History of St. Louis (1804–1865)

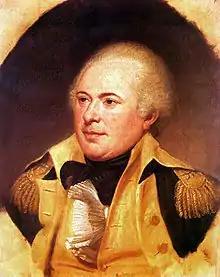
James Wilkinson, first governor of the Louisiana Territory, including St. Louis

After the last Spanish lieutenant governor surrendered upper Louisiana and St. Louis to Amos Stoddard, representative of France and the United States, Stoddard was given civil command of the territory (March-October 1804) until the U.S. Congress acted further. Stoddard quickly established a citizens' committee (led by leading Creole families) to write local regulations. However, Congress passed an organization law that separated the Louisiana Purchase at the 33rd parallel, with the upper part including St. Louis to be called the District of Louisiana and governed by officials from the Indiana Territory. The district was divided into sub-districts that included St. Louis, St. Charles, and Ste. Genevieve, among others. The act also banned the foreign slave trade and nullified any land grants greater than 640 acres made after October 1, 1800. Most wealthy Creoles found the new organization law to be particularly repulsive, if not for its threat toward slavery then due to its reduction of the significance of St. Louis.